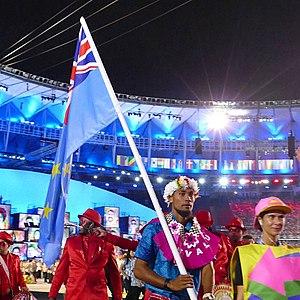
Cet article concerne les événements thématiques qui se sont produits durant l'année 2016 en Océanie.